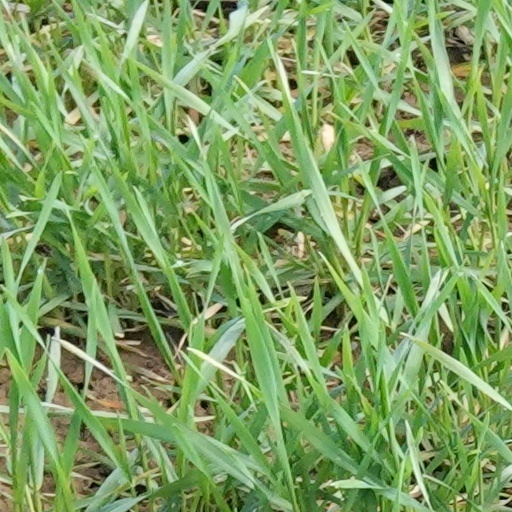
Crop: wheat